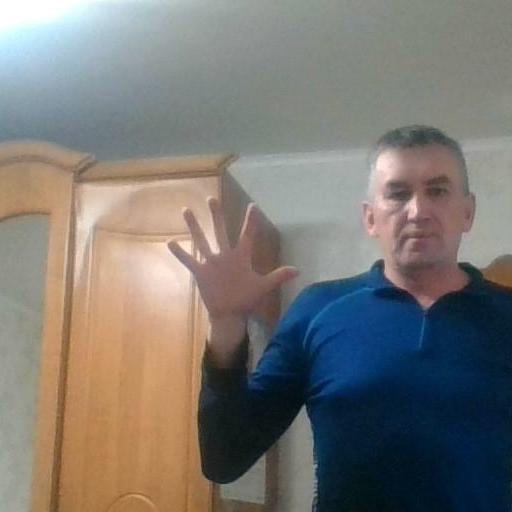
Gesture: palm